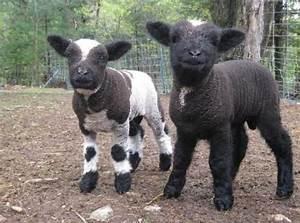
sheep